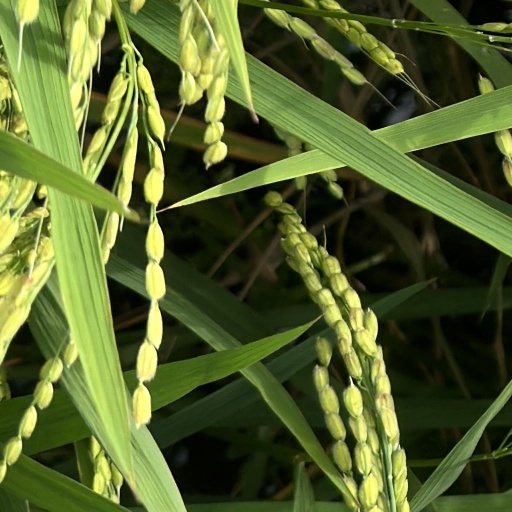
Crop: rice